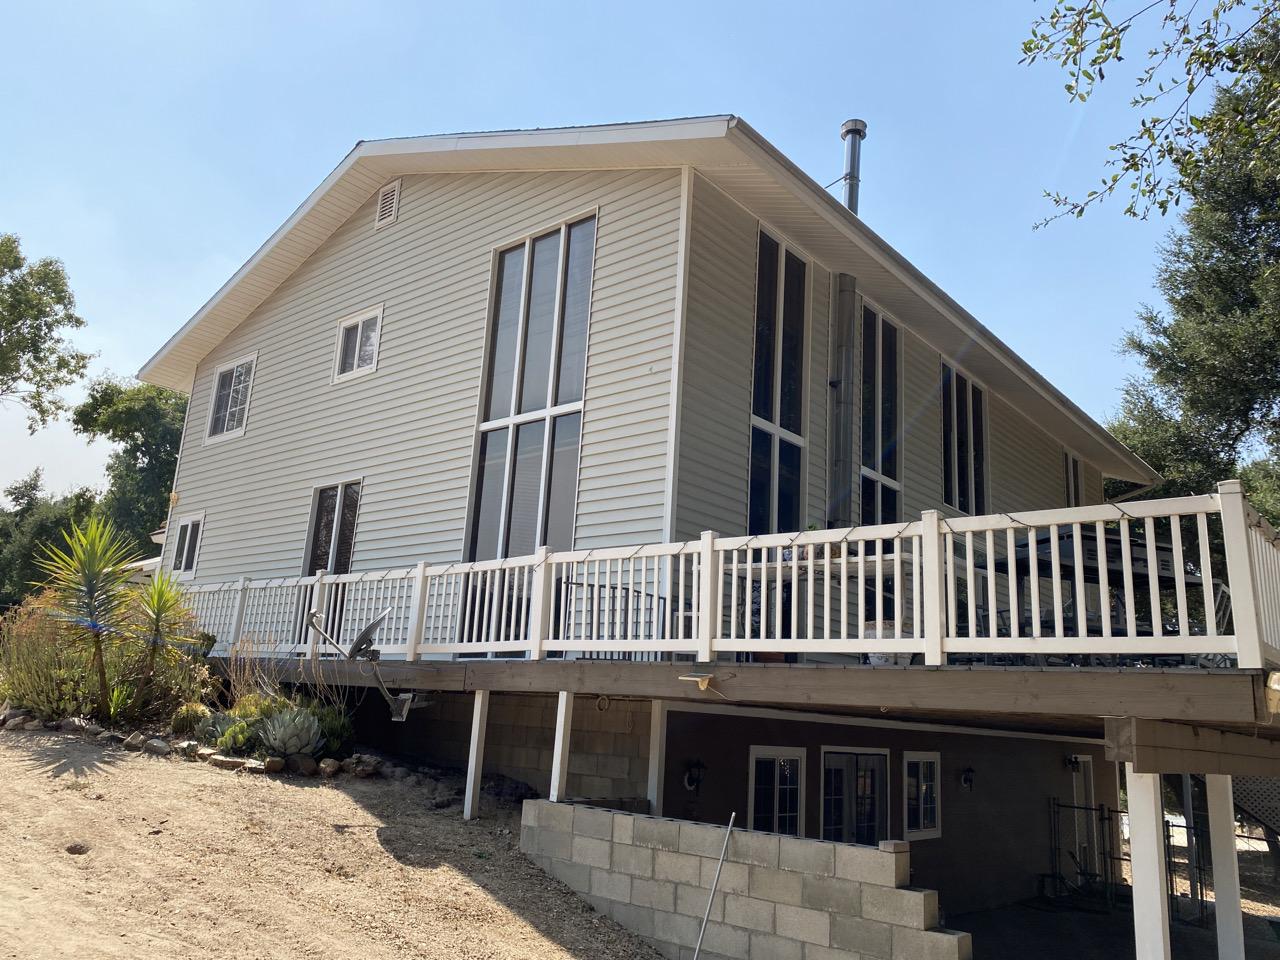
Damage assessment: no_damage